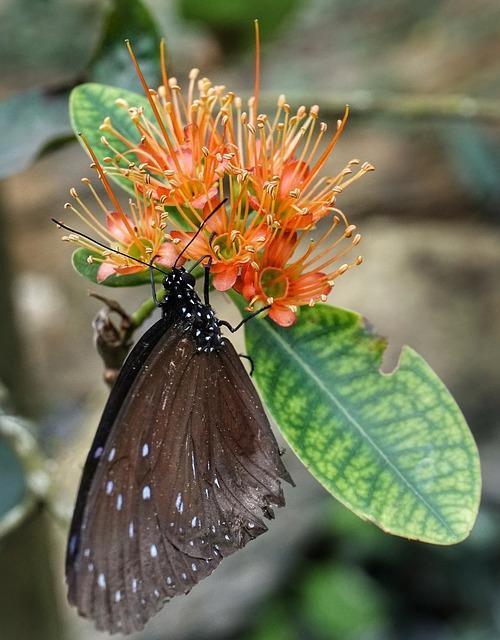
butterfly